Parliament

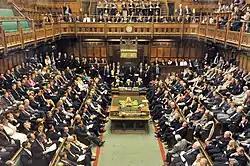
The facing benches of the House of Commons of the United Kingdom are said to contribute to an adversarial style of debate.

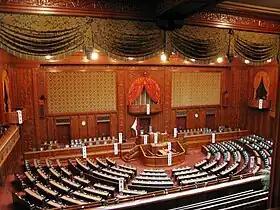
The hemicycle of the House of Representatives of Japan

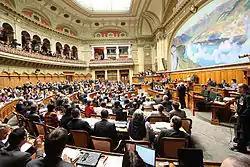
The National Council of Switzerland

In modern politics and history, a parliament is a legislative body of government. Generally, a modern parliament has three functions: representing the electorate, making laws, and overseeing the government via hearings and inquiries. The term is similar to the idea of a senate, synod or congress and is commonly used in countries that are current or former monarchies. Some contexts restrict the use of the word "parliament" to parliamentary systems, although it is also used to describe the legislature in some presidential systems (e.g., the Parliament of Ghana), even where it is not in the official name.